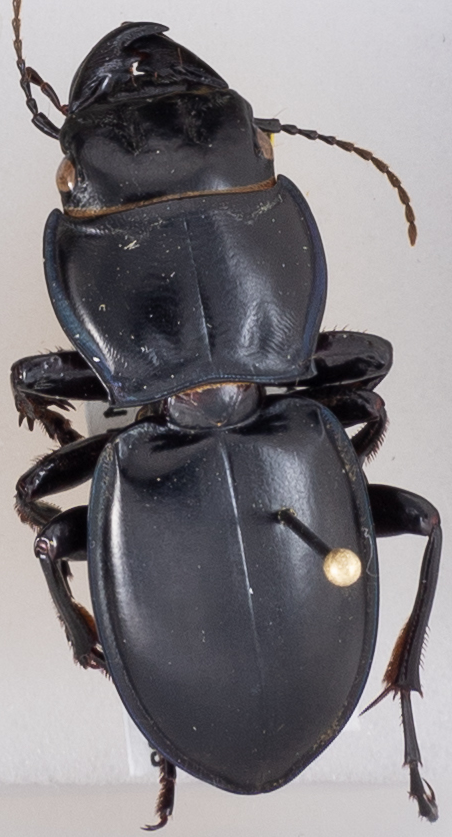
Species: Pasimachus californicus
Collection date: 2015-08-03
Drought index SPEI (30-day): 1.13
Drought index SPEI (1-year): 0.54
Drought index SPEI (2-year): -0.24